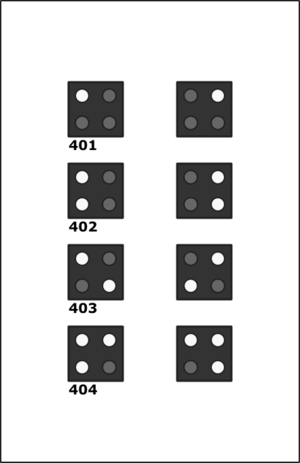
La signalisation ferroviaire suisse désigne les systèmes de signalisation utilisés en Suisse par les différentes compagnies ferroviaires du pays. Elle est composée de deux types principaux de signaux lumineux, utilisables jusqu'à 160 km/h, au-delà de quoi la signalisation en cabine est obligatoire. La réglementation prévoit toujours l'utilisation de signaux mécaniques, mais ceux-ci ont pratiquement disparu.